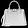
Label: Bag